Petrie (crater)

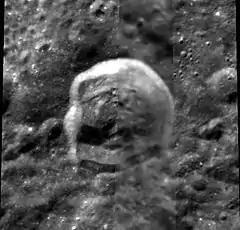
Clementine mosaic

Petrie is a relatively small lunar impact crater that was named by the IAU in 1970.